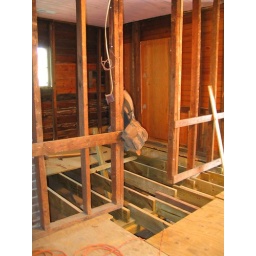
new floor joists in the living room and bedroom